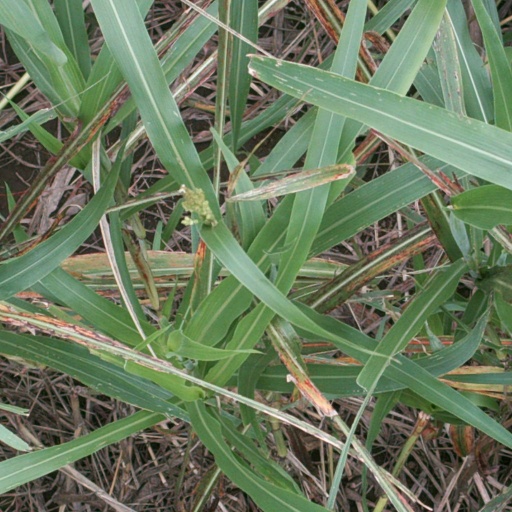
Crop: sorghum